Seven Little Australians (musical)

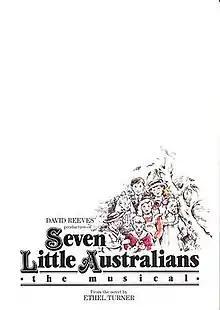
Program cover of original Australian production

Seven Little Australians is an Australian musical with music by David Reeves, lyrics by John Palmer and Reeves and book by Reeves, Palmer and Peter Yeldham. It is based on the classic Australian children's 1894 novel "Seven Little Australians" by Ethel Turner.